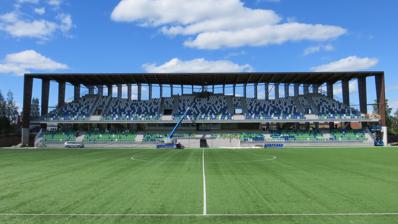
Building: Rovaniemen keskuskenttä
Country: Finland
Year built: 1953
Multi-purpose stadium in Rovaniemi, Finland Keskuskenttä Keskari Full name Rovaniemen keskuskenttä Coordinates 66°29′59″N 25°43′18″E / 66.49972°N 25.72167°E / 66.49972; 25.72167 Owner City of Rovaniemi Capacity 2800 (2800 covered) Field size 104 m x 67 m Surface artificial Construction Built 1953 Opened 1953 Renovated 2008-2009, 2014-2015 Tenants Rovaniemen Palloseura (RoPS) FC Santa Claus Rovaniemi Nordmen Keskuskenttä is a multi-purpose stadium in Rovaniemi , Finland. It is currently used for football matches, football training and sport classes of nearby schools and daycare centres. During winter there is a skiing track for young skiers. The stadium has covered seating capacity of 2800, in two stands. Main stand capacity is 2000, second stand 800. Total capacity is up to over 5000. For running there are three tracks , with fourth track in front of main stand. Lanes are green in color. The stadium has a new floodlighting with capacity of 1000 lux installed in 2008. During summer 2009 the grass pitch was replaced with third generation artificial turf with under-soil heating . Cost of stadium renovation so far is 1,5 million euros. During the grass pitch dig-up in June 2009, a German World War II -era 105-millimeter artillery shell was uncovered from ground. The shell was promptly removed by Lapland Air Defence Regiment and subsequently safely detonated. The new main stand was built in 2014–2015. The new stand have dressing rooms and other facilities incorporated within the structure. Its capacity is 2000 covered seatings and it cost 4,8 million euros. Record attendance of 8 543 was made during the European Cup Winners Cup match between RoPS and Albanian KS Vllaznia Shkodër on November 4, 1987. In domestic league the record attendance is 5 471, during match between RoPS and HJK Helsinki in 1981. Notes